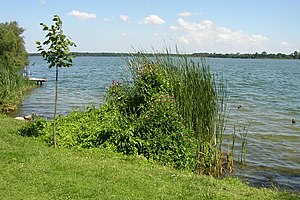
Schaalsee
Udsigt over Schaalsee ved Zarrentin
Schaalsee er en 24 km² stor sø i det nordlige Tyskland, beliggende på grænsen mellem delstaterne Slesvig-Holsten og Mecklenburg-Vorpommern. I nord-sydlig retning er den 13,8 kilometer lang og er 72,0 meter den dybeste sø i Nordtyskland. Søen ligger 34,8 moh. Under Tysklands deling gik den indre tyske grænse gennem Schaalsee.